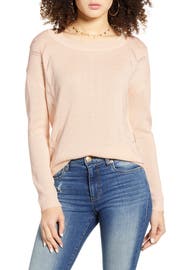
this cozy ballet neck pullover is knit with airy pointelle stitching and slouchy dropped shoulder